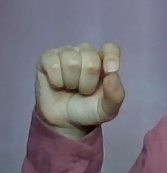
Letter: fa